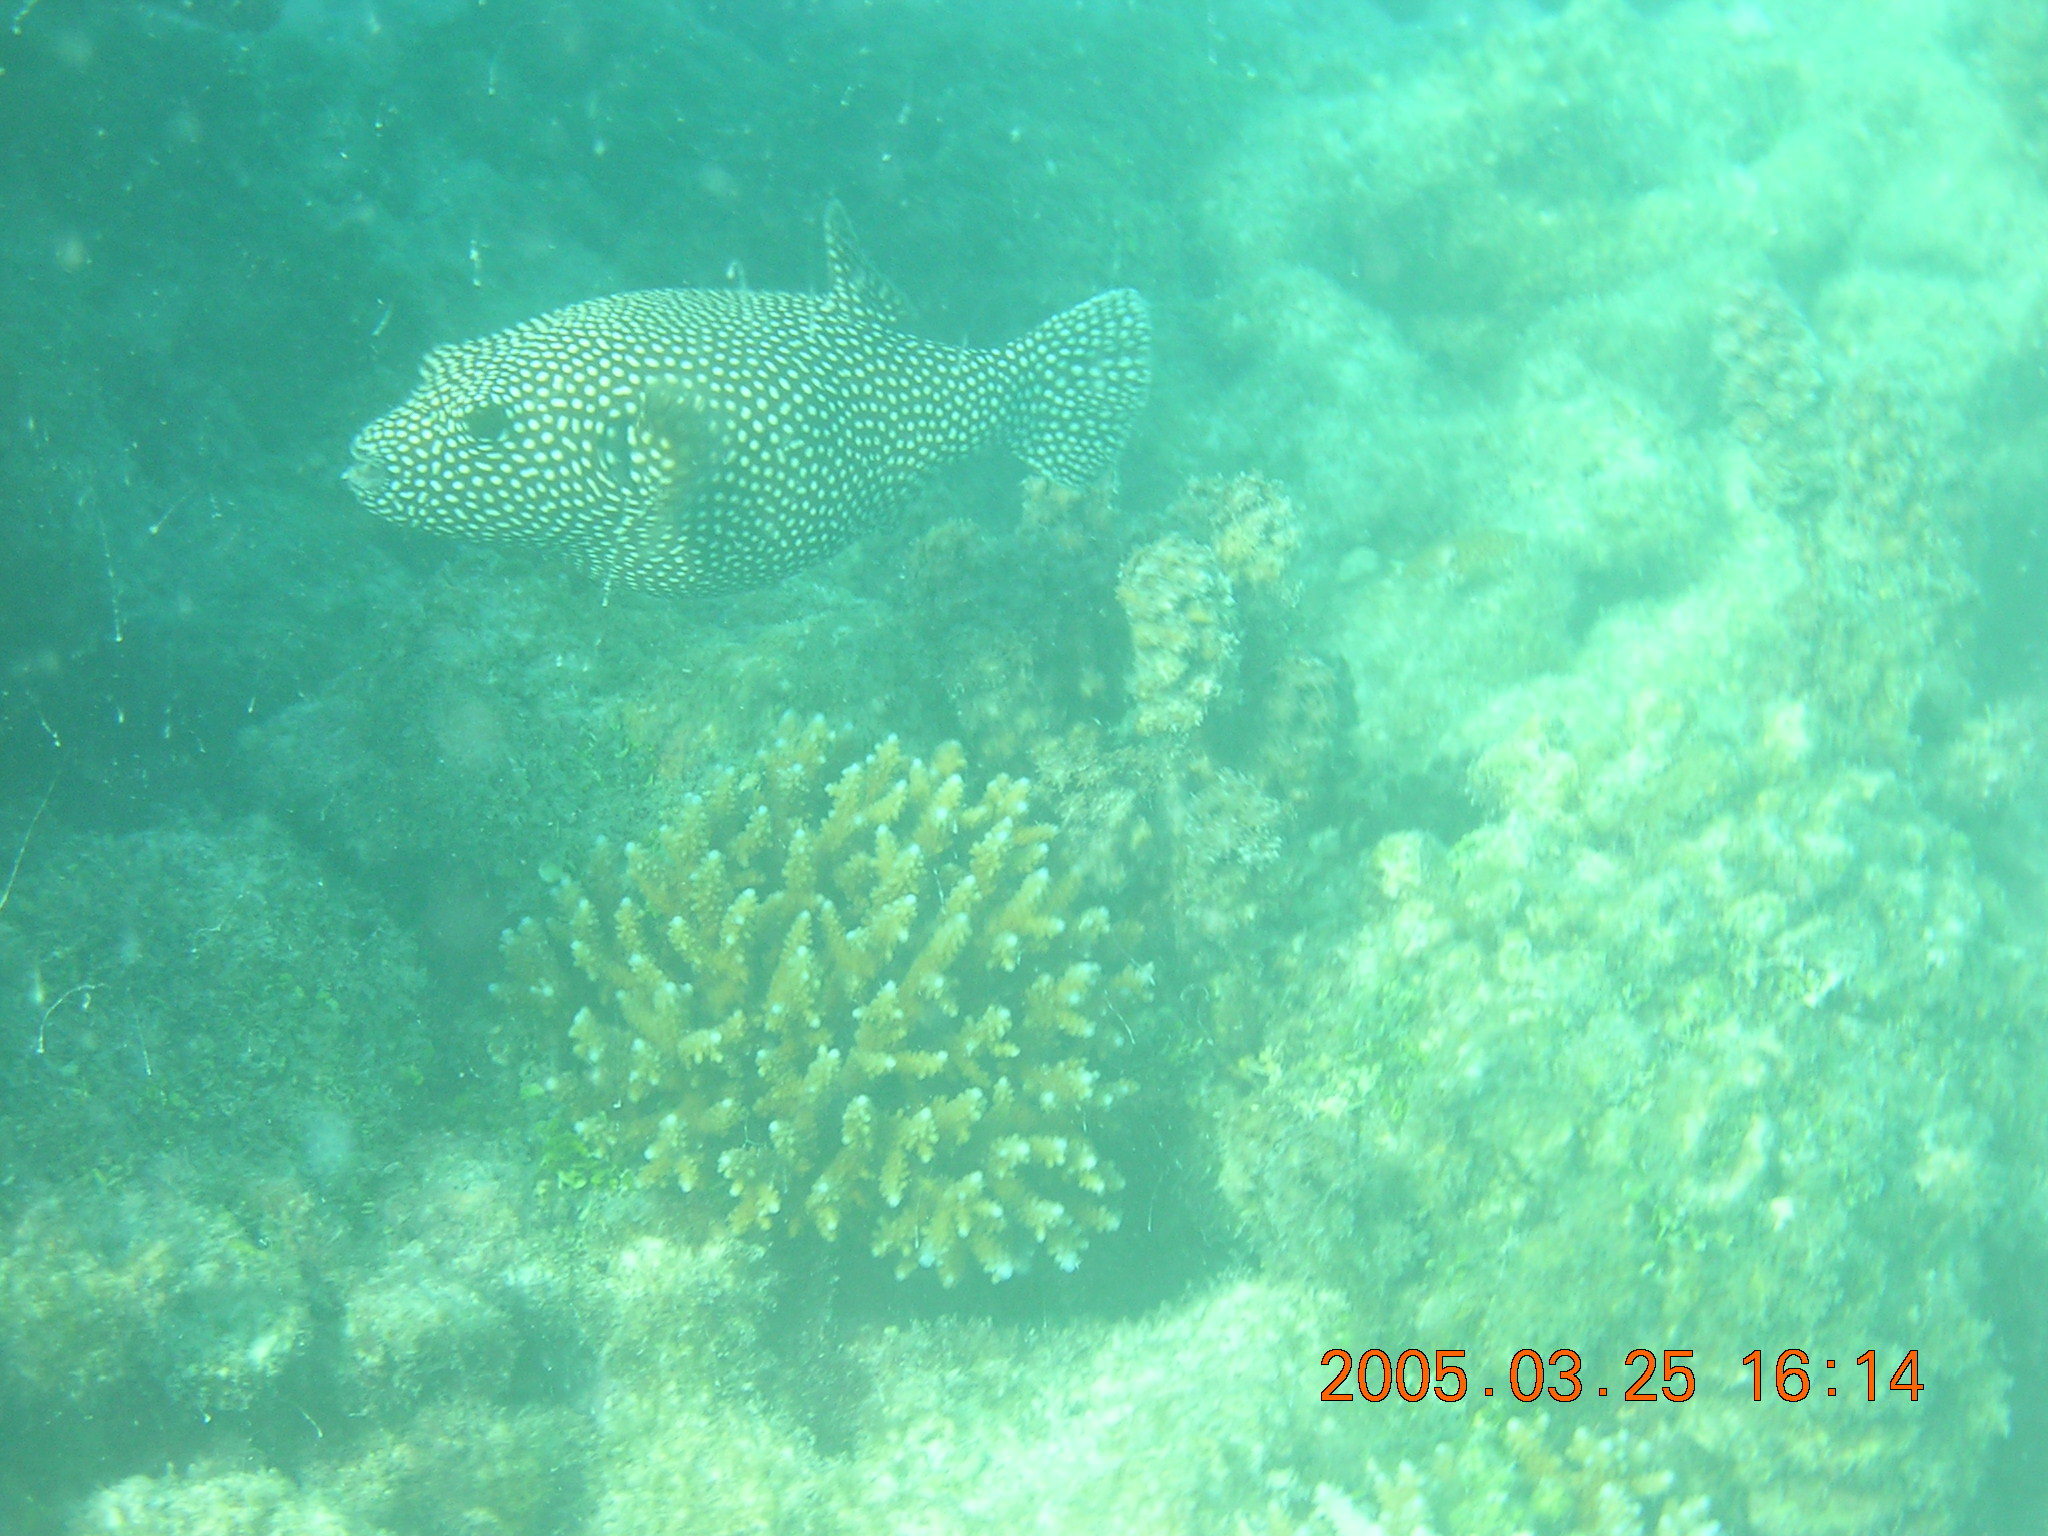
Arothron meleagris (Guineafowl Puffer)